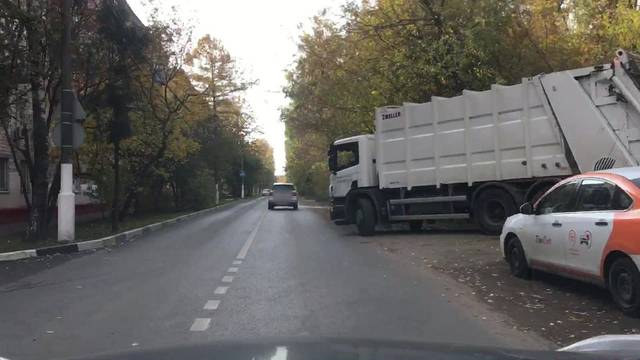
Region: Russia
Coordinates: 55.802, 37.927